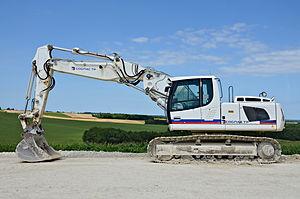
Pelle mécanique Liebherr R926, sur un des sites de travaux de laLGV Sud Europe Atlantique, Sainte-Souline, Charente, France.
Eurovia, filiale du groupe Vinci, est une entreprise française de travaux publics dont la principale activité est la conception, la construction et l'entretien d'infrastructures de transport et d'aménagements urbains.
Liebherr est une entreprise d'origine allemande et de droit suisse, fabricant d'engins de construction, machines-outils, de réfrigérateurs et d'équipements aéronautiques. Le groupe est également propriétaire de six hôtels en Autriche, en Irlande et en Allemagne.